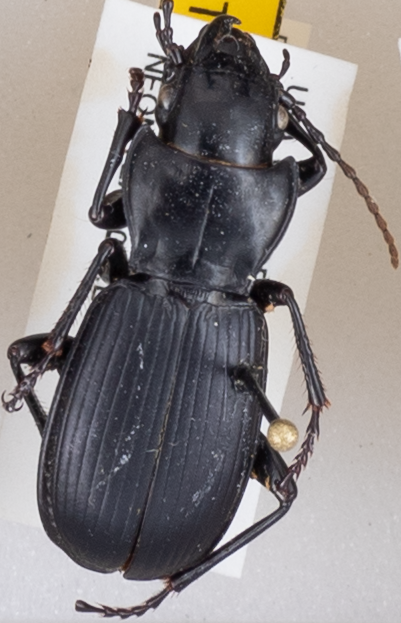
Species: Pterostichus lama
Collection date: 2019-07-23
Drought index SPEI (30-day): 0.616
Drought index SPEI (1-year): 0.54
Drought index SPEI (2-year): -0.03